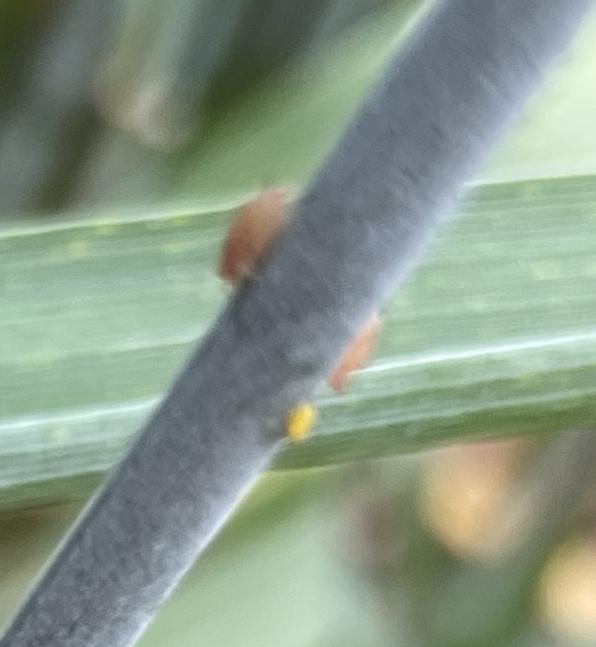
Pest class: english_grain_aphid